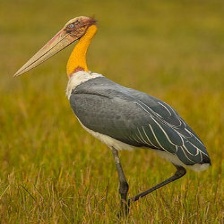
Species: LESSER ADJUTANT
Scientific name: LEPTOPTILOS JAVANICUS
ImageNet parent category: white_stork